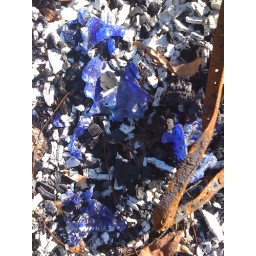
blue bottles in the kitchen